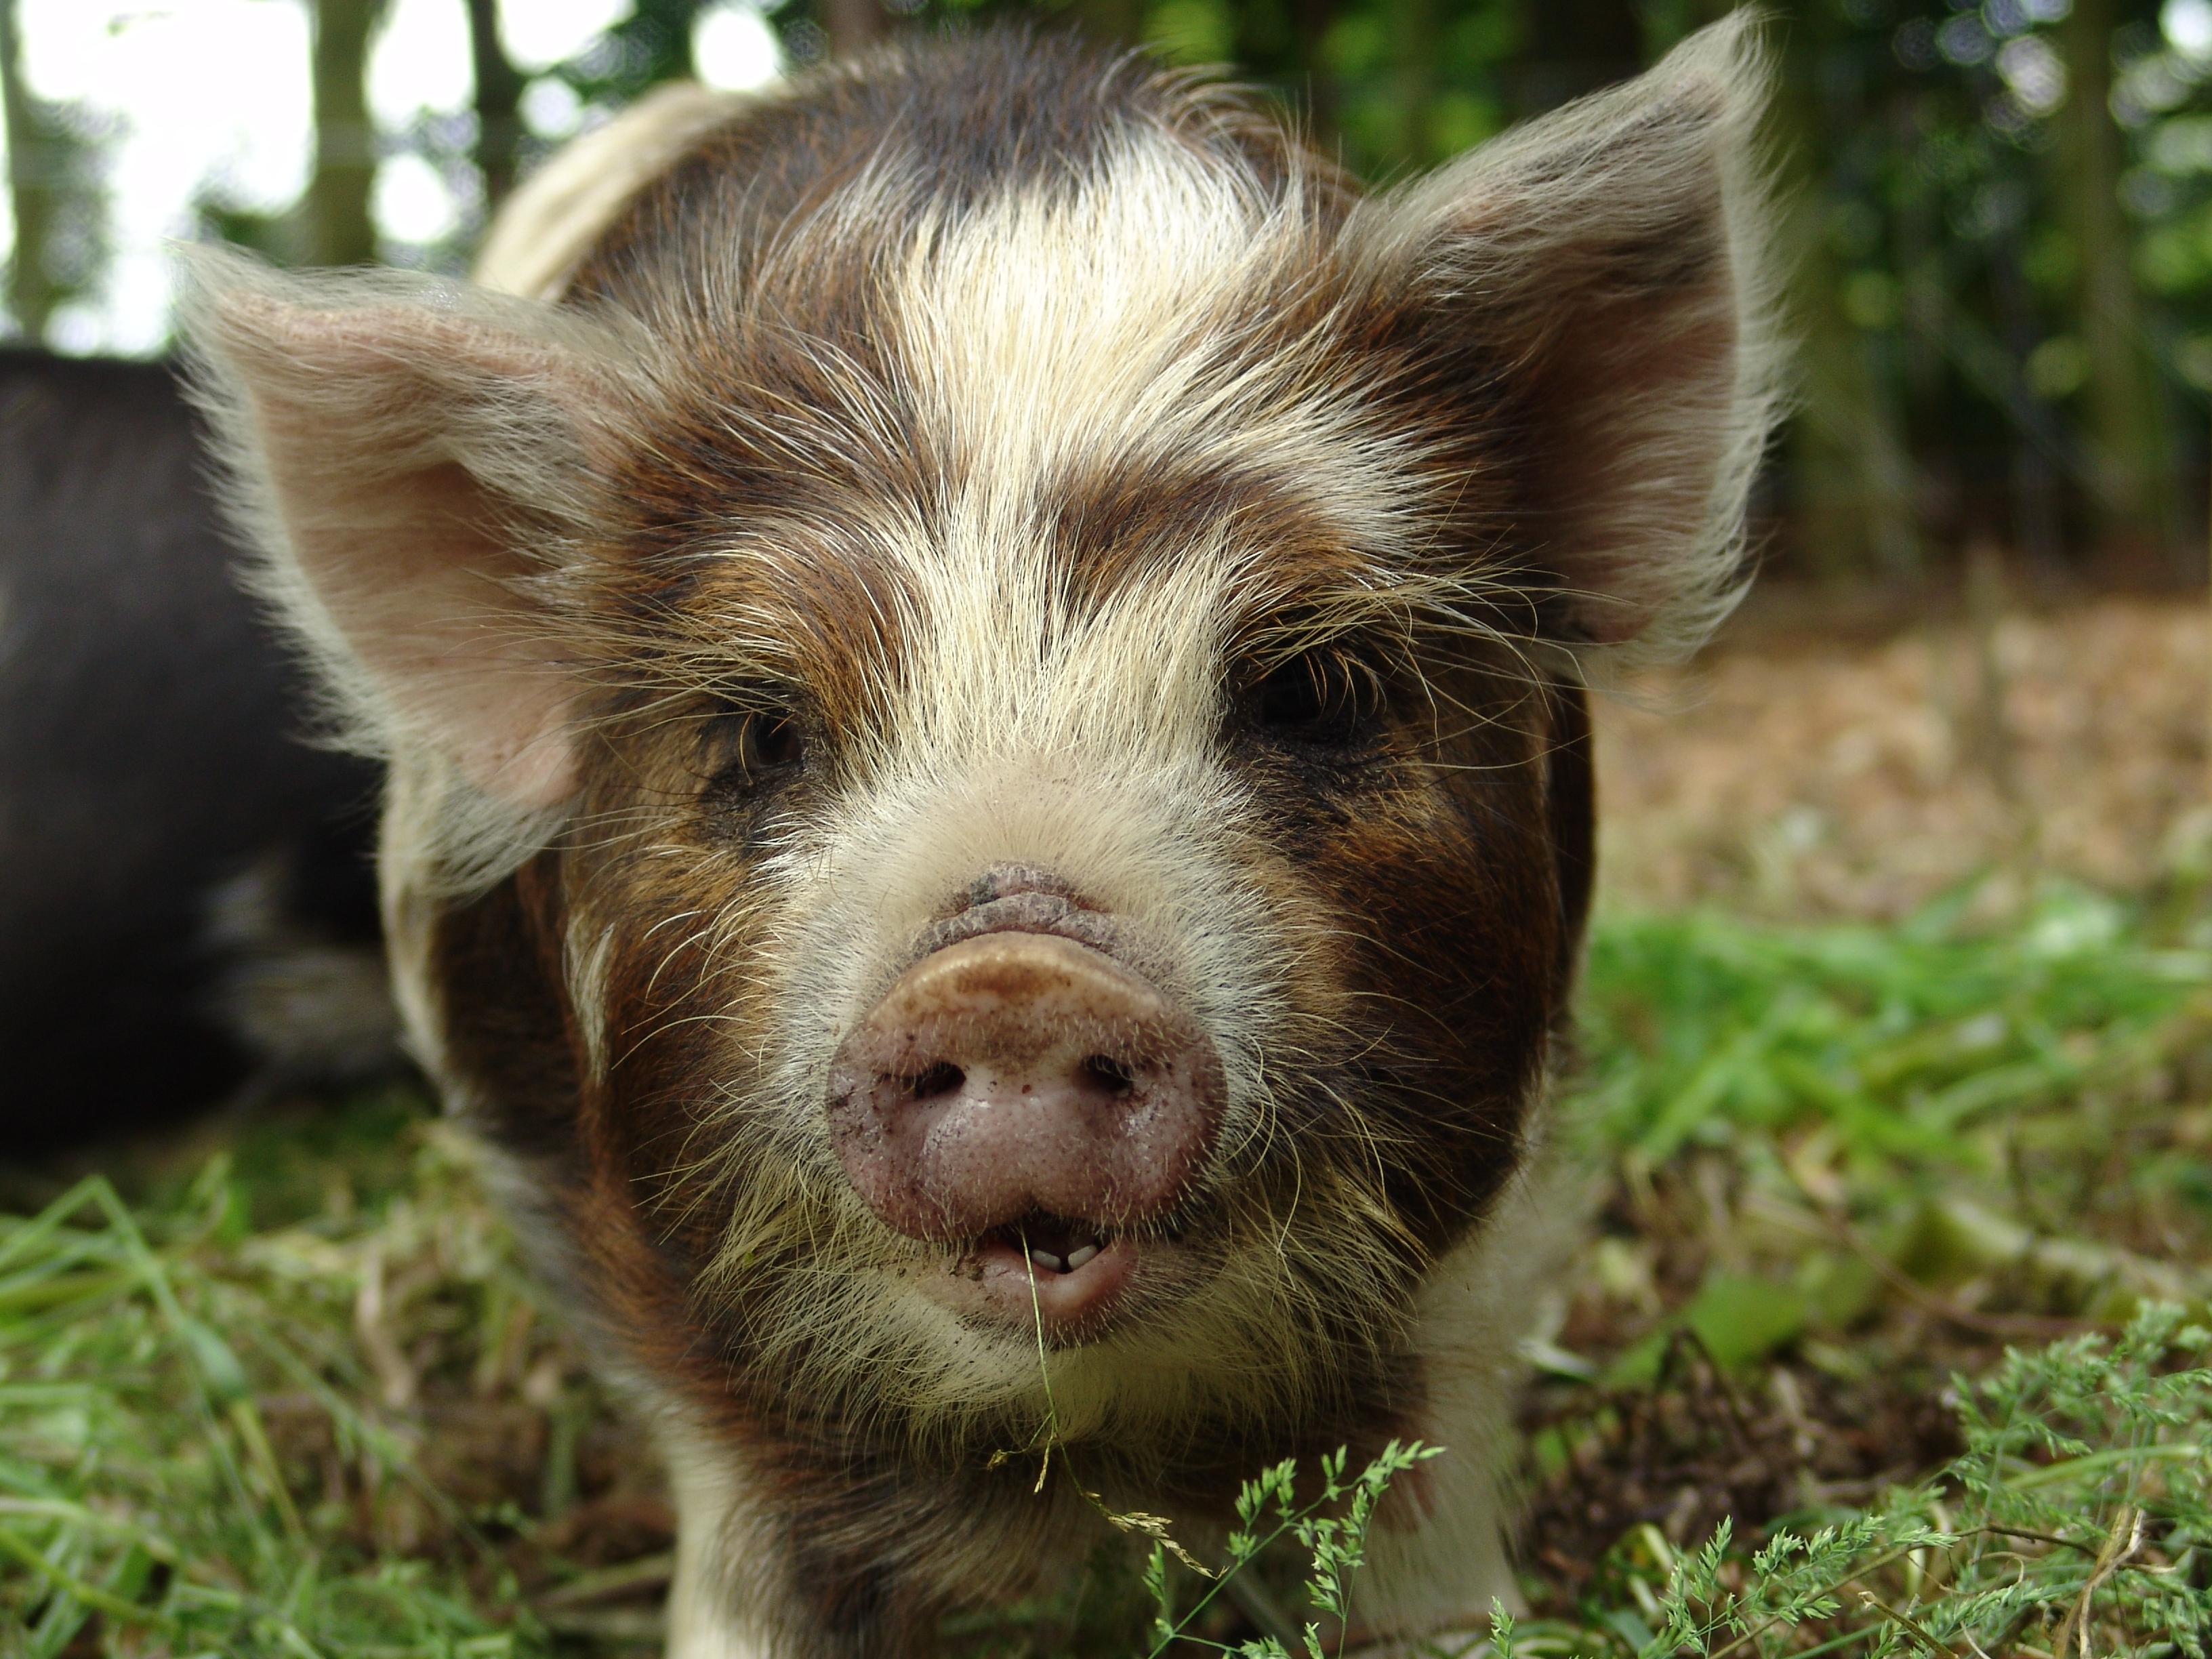
animals, mammal, vertebrate, domestic pig, suidae, snout, terrestrial animal, nose, wildlife, close up, livestock, boar, grass, whiskers